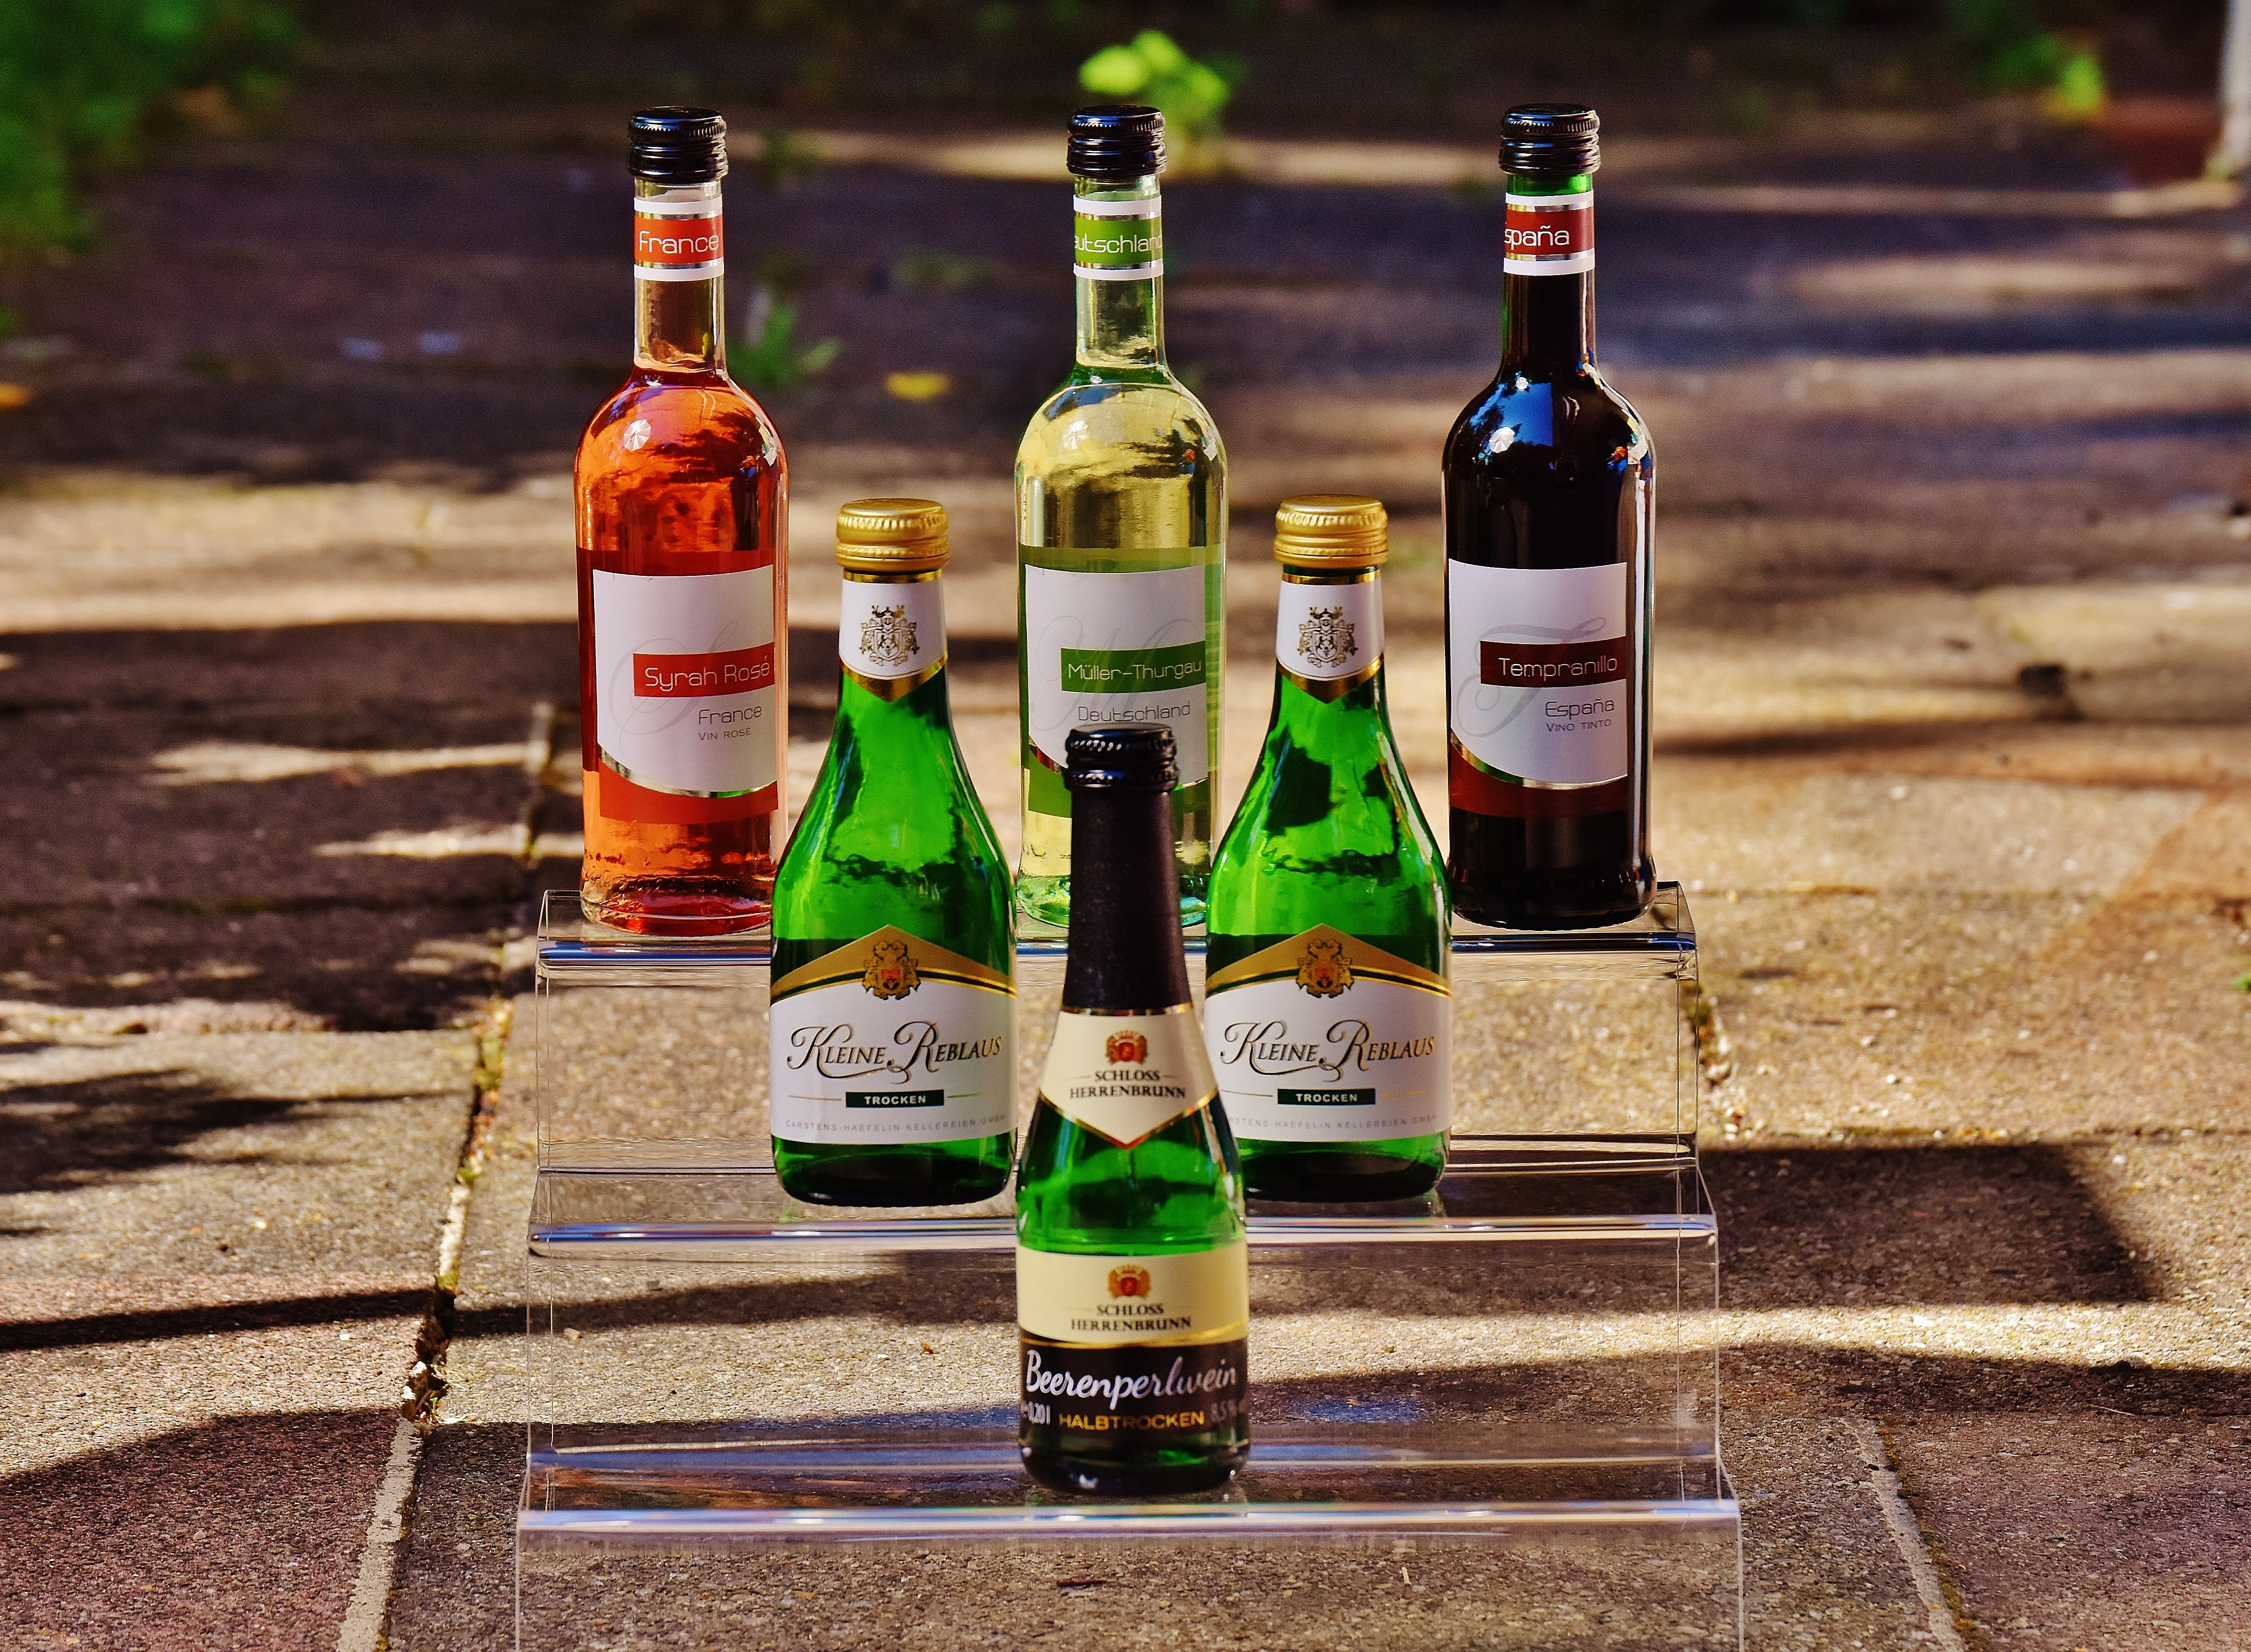
wine, restaurant, france, color, drink, bottle, alcohol, wine bottle, present, spain, stairs, bottles, germany, champagne, liqueur, enjoy, presentation, benefit from, wines, alcoholic beverage, weinstube, distilled beverage